Af Hällström

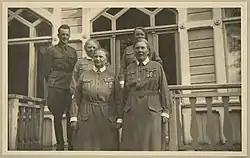
Souma Helena af Hällström, medical doctor, on the right

The Hällström family, also spelled af Hällström is a Finnish noble family.